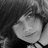
Emotion: neutral